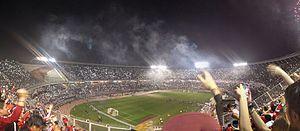
Le Club Atlético River Plate, appelé plus couramment River Plate, est un club de football argentin fondé le 25 mai 1901 et basé dans le nord de la ville de Buenos Aires, capitale argentine.